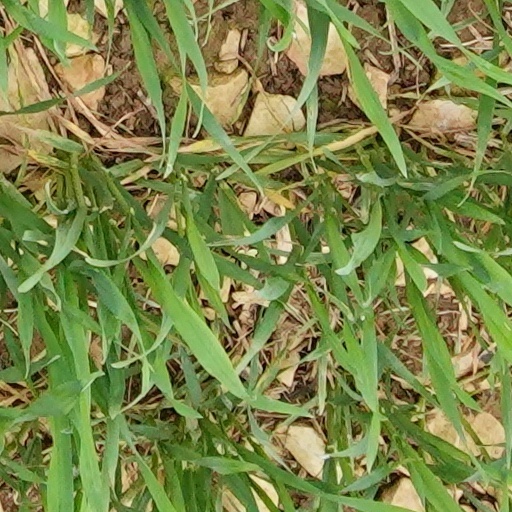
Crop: wheat